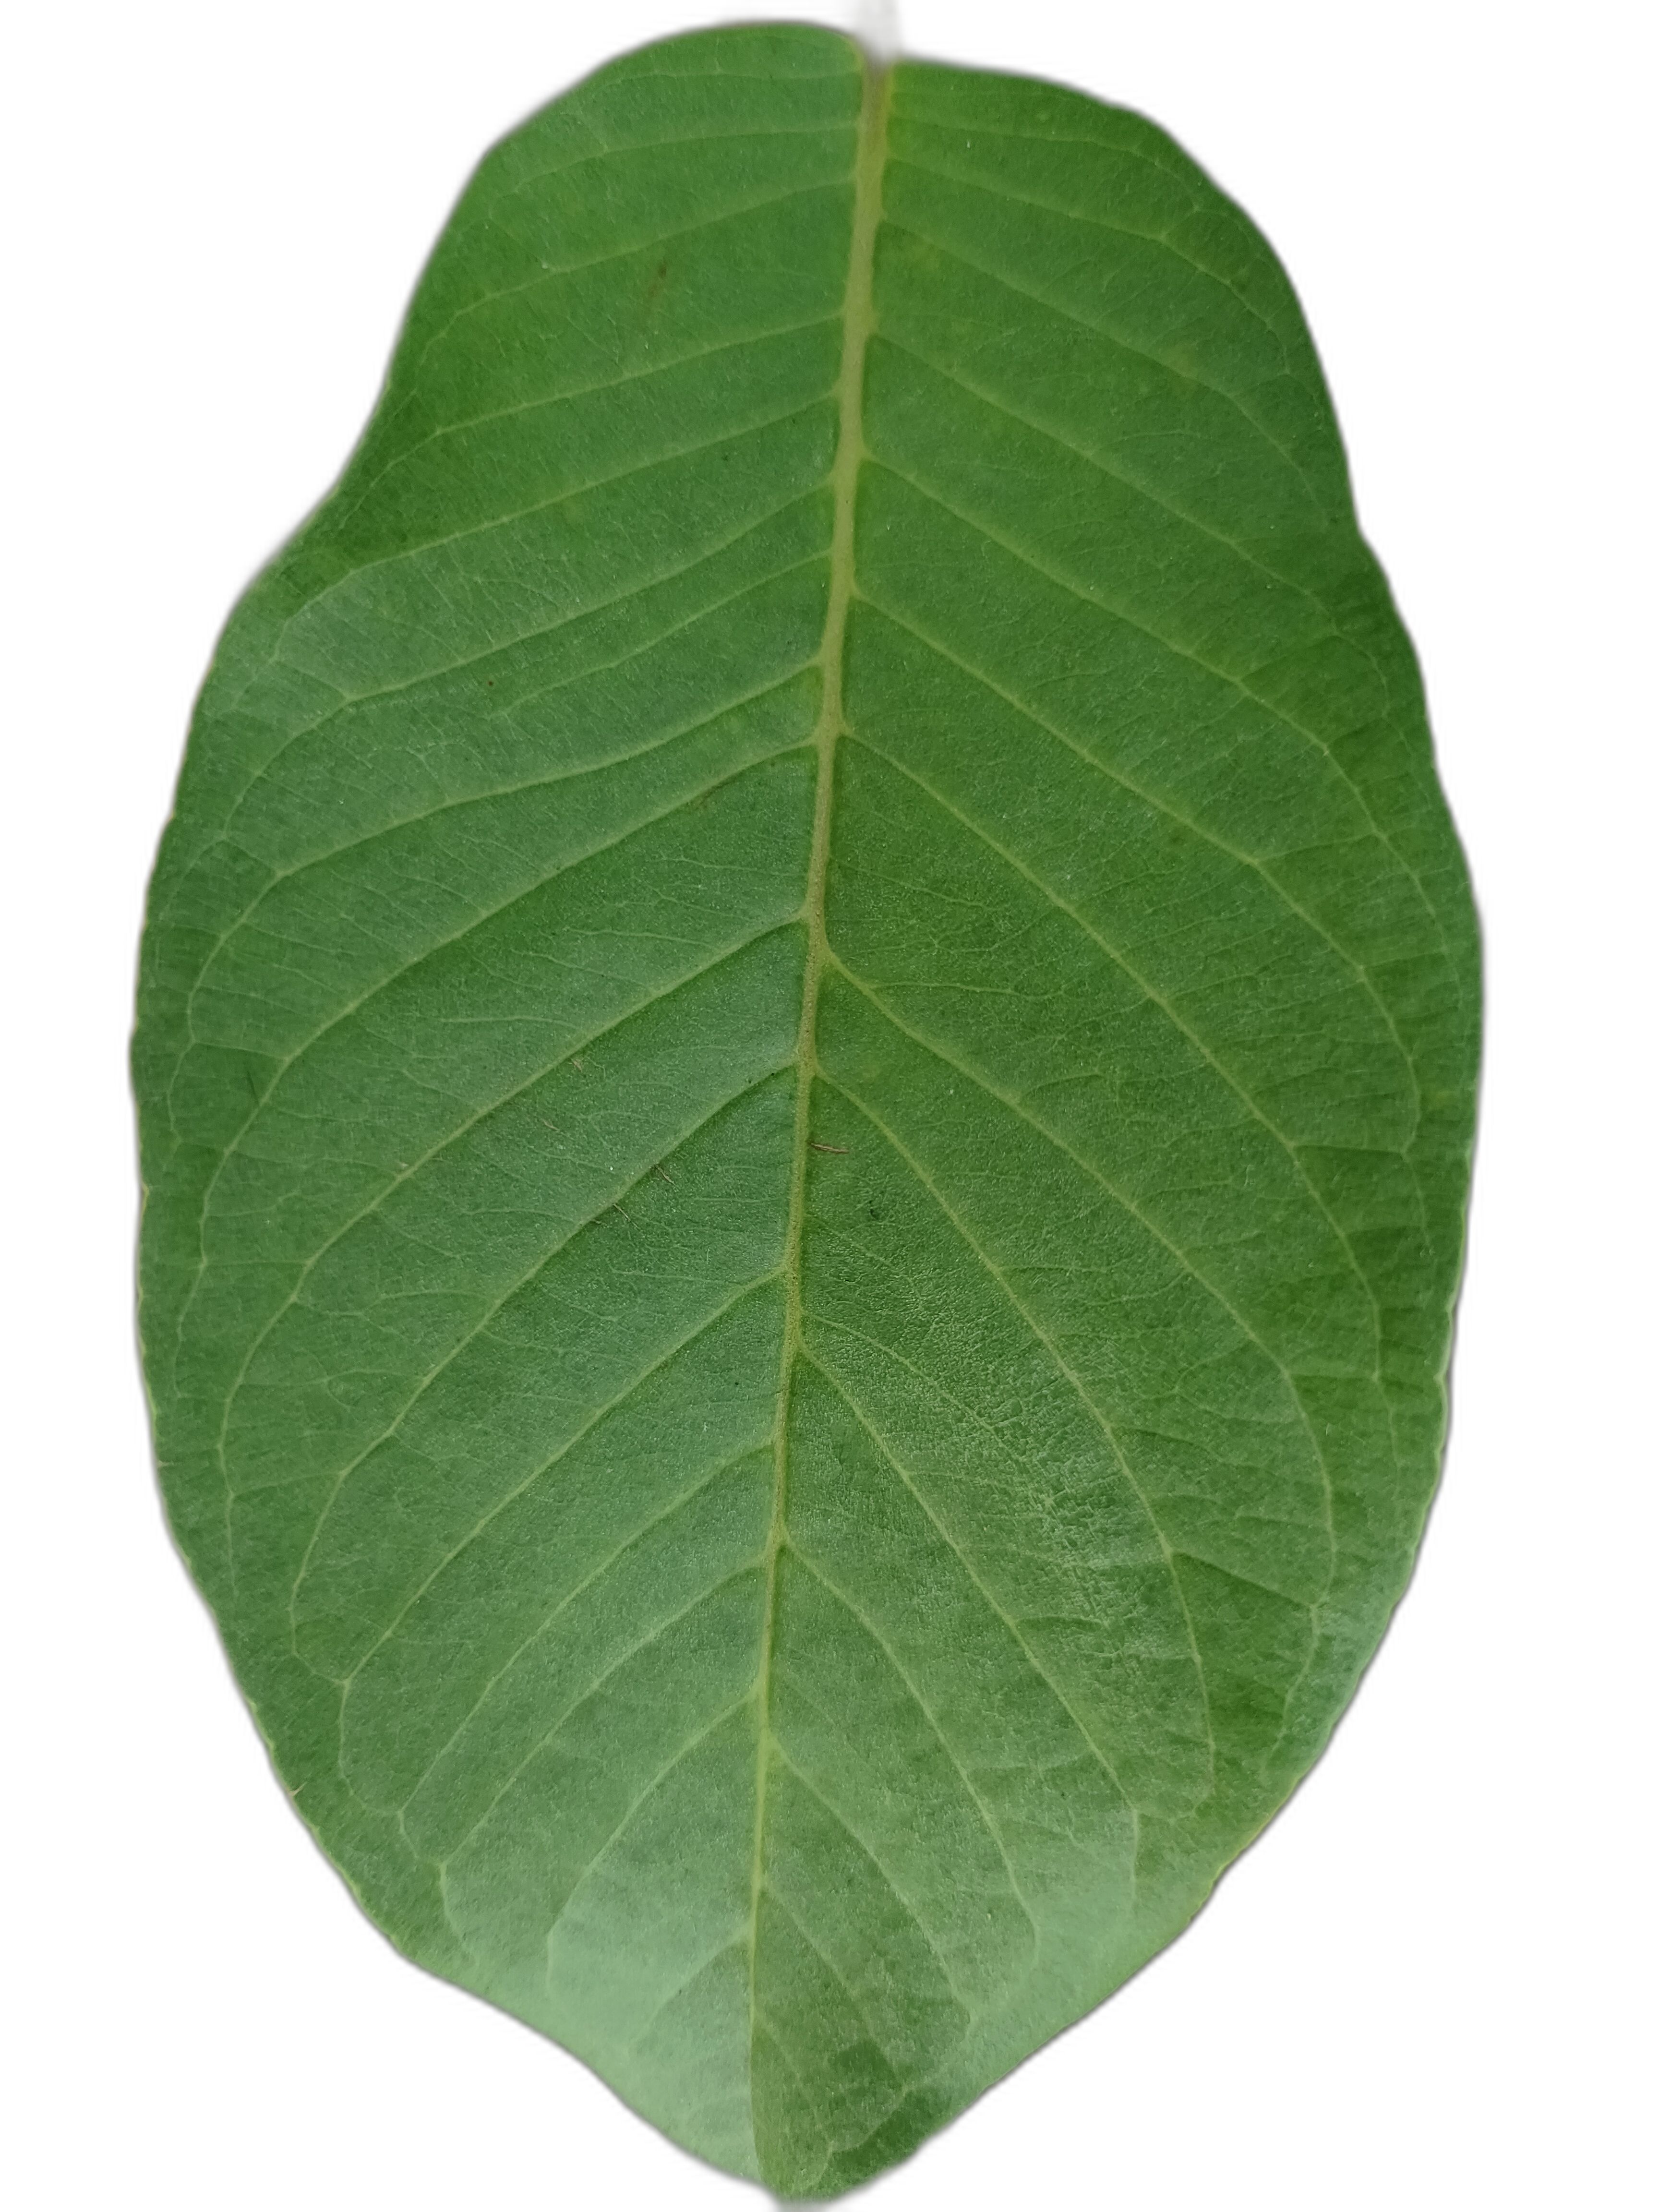
Plant part: leaf
Disease: Healthy